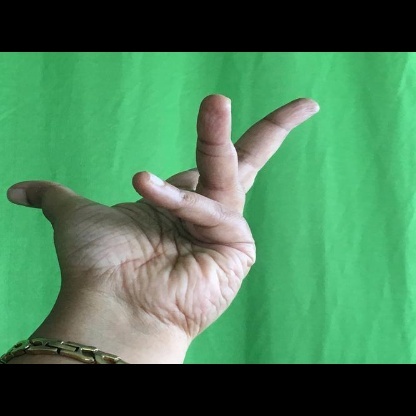
Mudra: Alapadmam